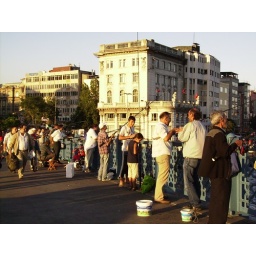
they sell these fish all over town. the water it comes from is pretty tar-ridden. no thank you.